John McKinnon (diplomat)

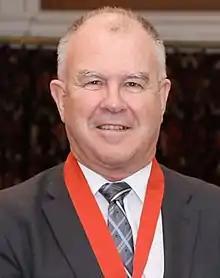
McKinnon in 2020

John Walter McKinnon (born 1950) is a New Zealand diplomat and public servant.